Sissipahaw

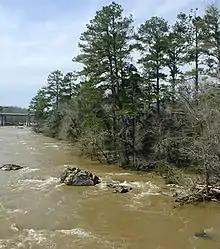
The Haw River area was the homeland of the Sissipahaw Tribe

While the Sissipahaw were probably of the Siouan linguistic family, their language is extinct, with no words being known. Four numbers attributed to the Sissipahaw are given by the historian, Sallie Walker Stockard, in "The History of Alamance", however, these numbers appear to be taken from John Lawson's word list of "Tuskeruro" which has been identified as the first substantial documentation of the Tuscarora language.